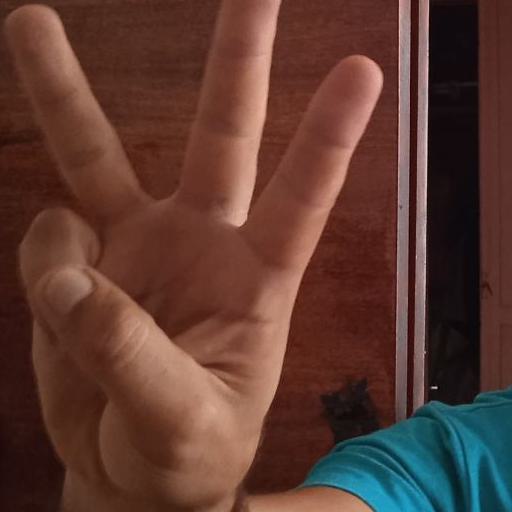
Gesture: three